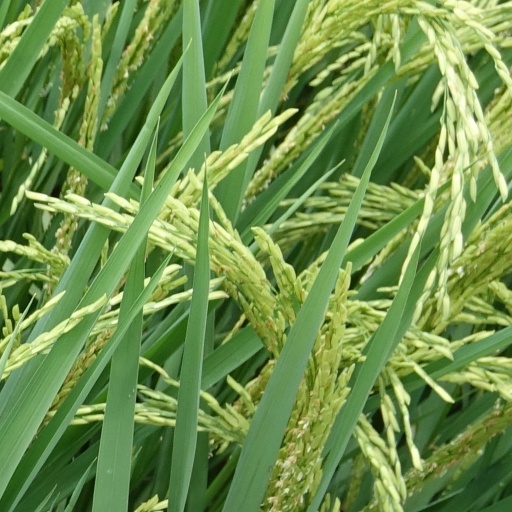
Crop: rice